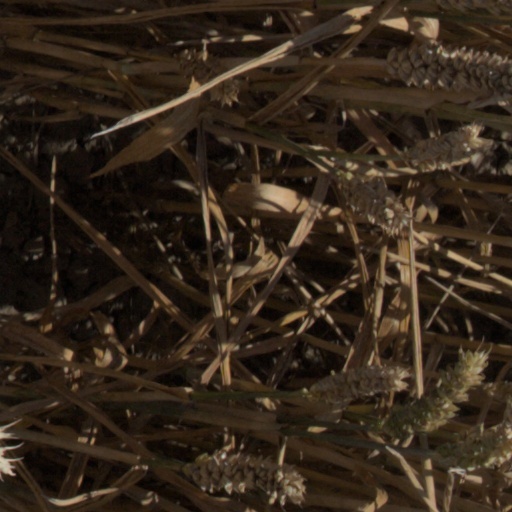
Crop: wheat